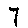
Label: 7